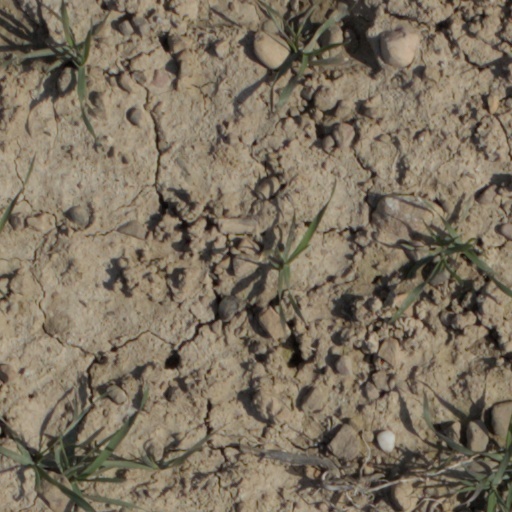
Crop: wheat